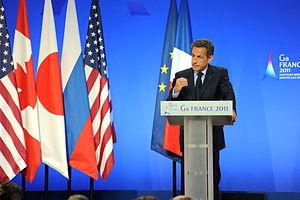
La présidence de Nicolas Sarkozy commence le 16 mai 2007 lors de la cérémonie de passation des pouvoirs au palais de l'Élysée entre le président sortant Jacques Chirac et son successeur Nicolas Sarkozy. Le mandat se termine le 15 mai 2012, lors de la passation des pouvoirs avec François Hollande.
Nicolas Sarközy de Nagy-Bocsa, dit Nicolas Sarkozy, né le 28 janvier 1955 à Paris, est un homme d'État français. Il est président de la République française du 16 mai 2007 au 15 mai 2012.